W. Scott Sorrels

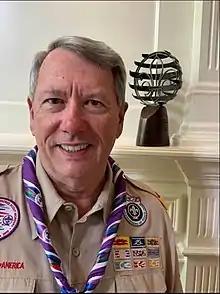
Sorrels in 2020

W. Scott Sorrels is an American attorney at law. Sorrels was a partner of the law firm Sutherland Asbill & Brennan LLP, a law firm headquartered in Atlanta, Georgia. He is the 12th National Commissioner of the Boy Scouts of America (BSA), starting in 2020.